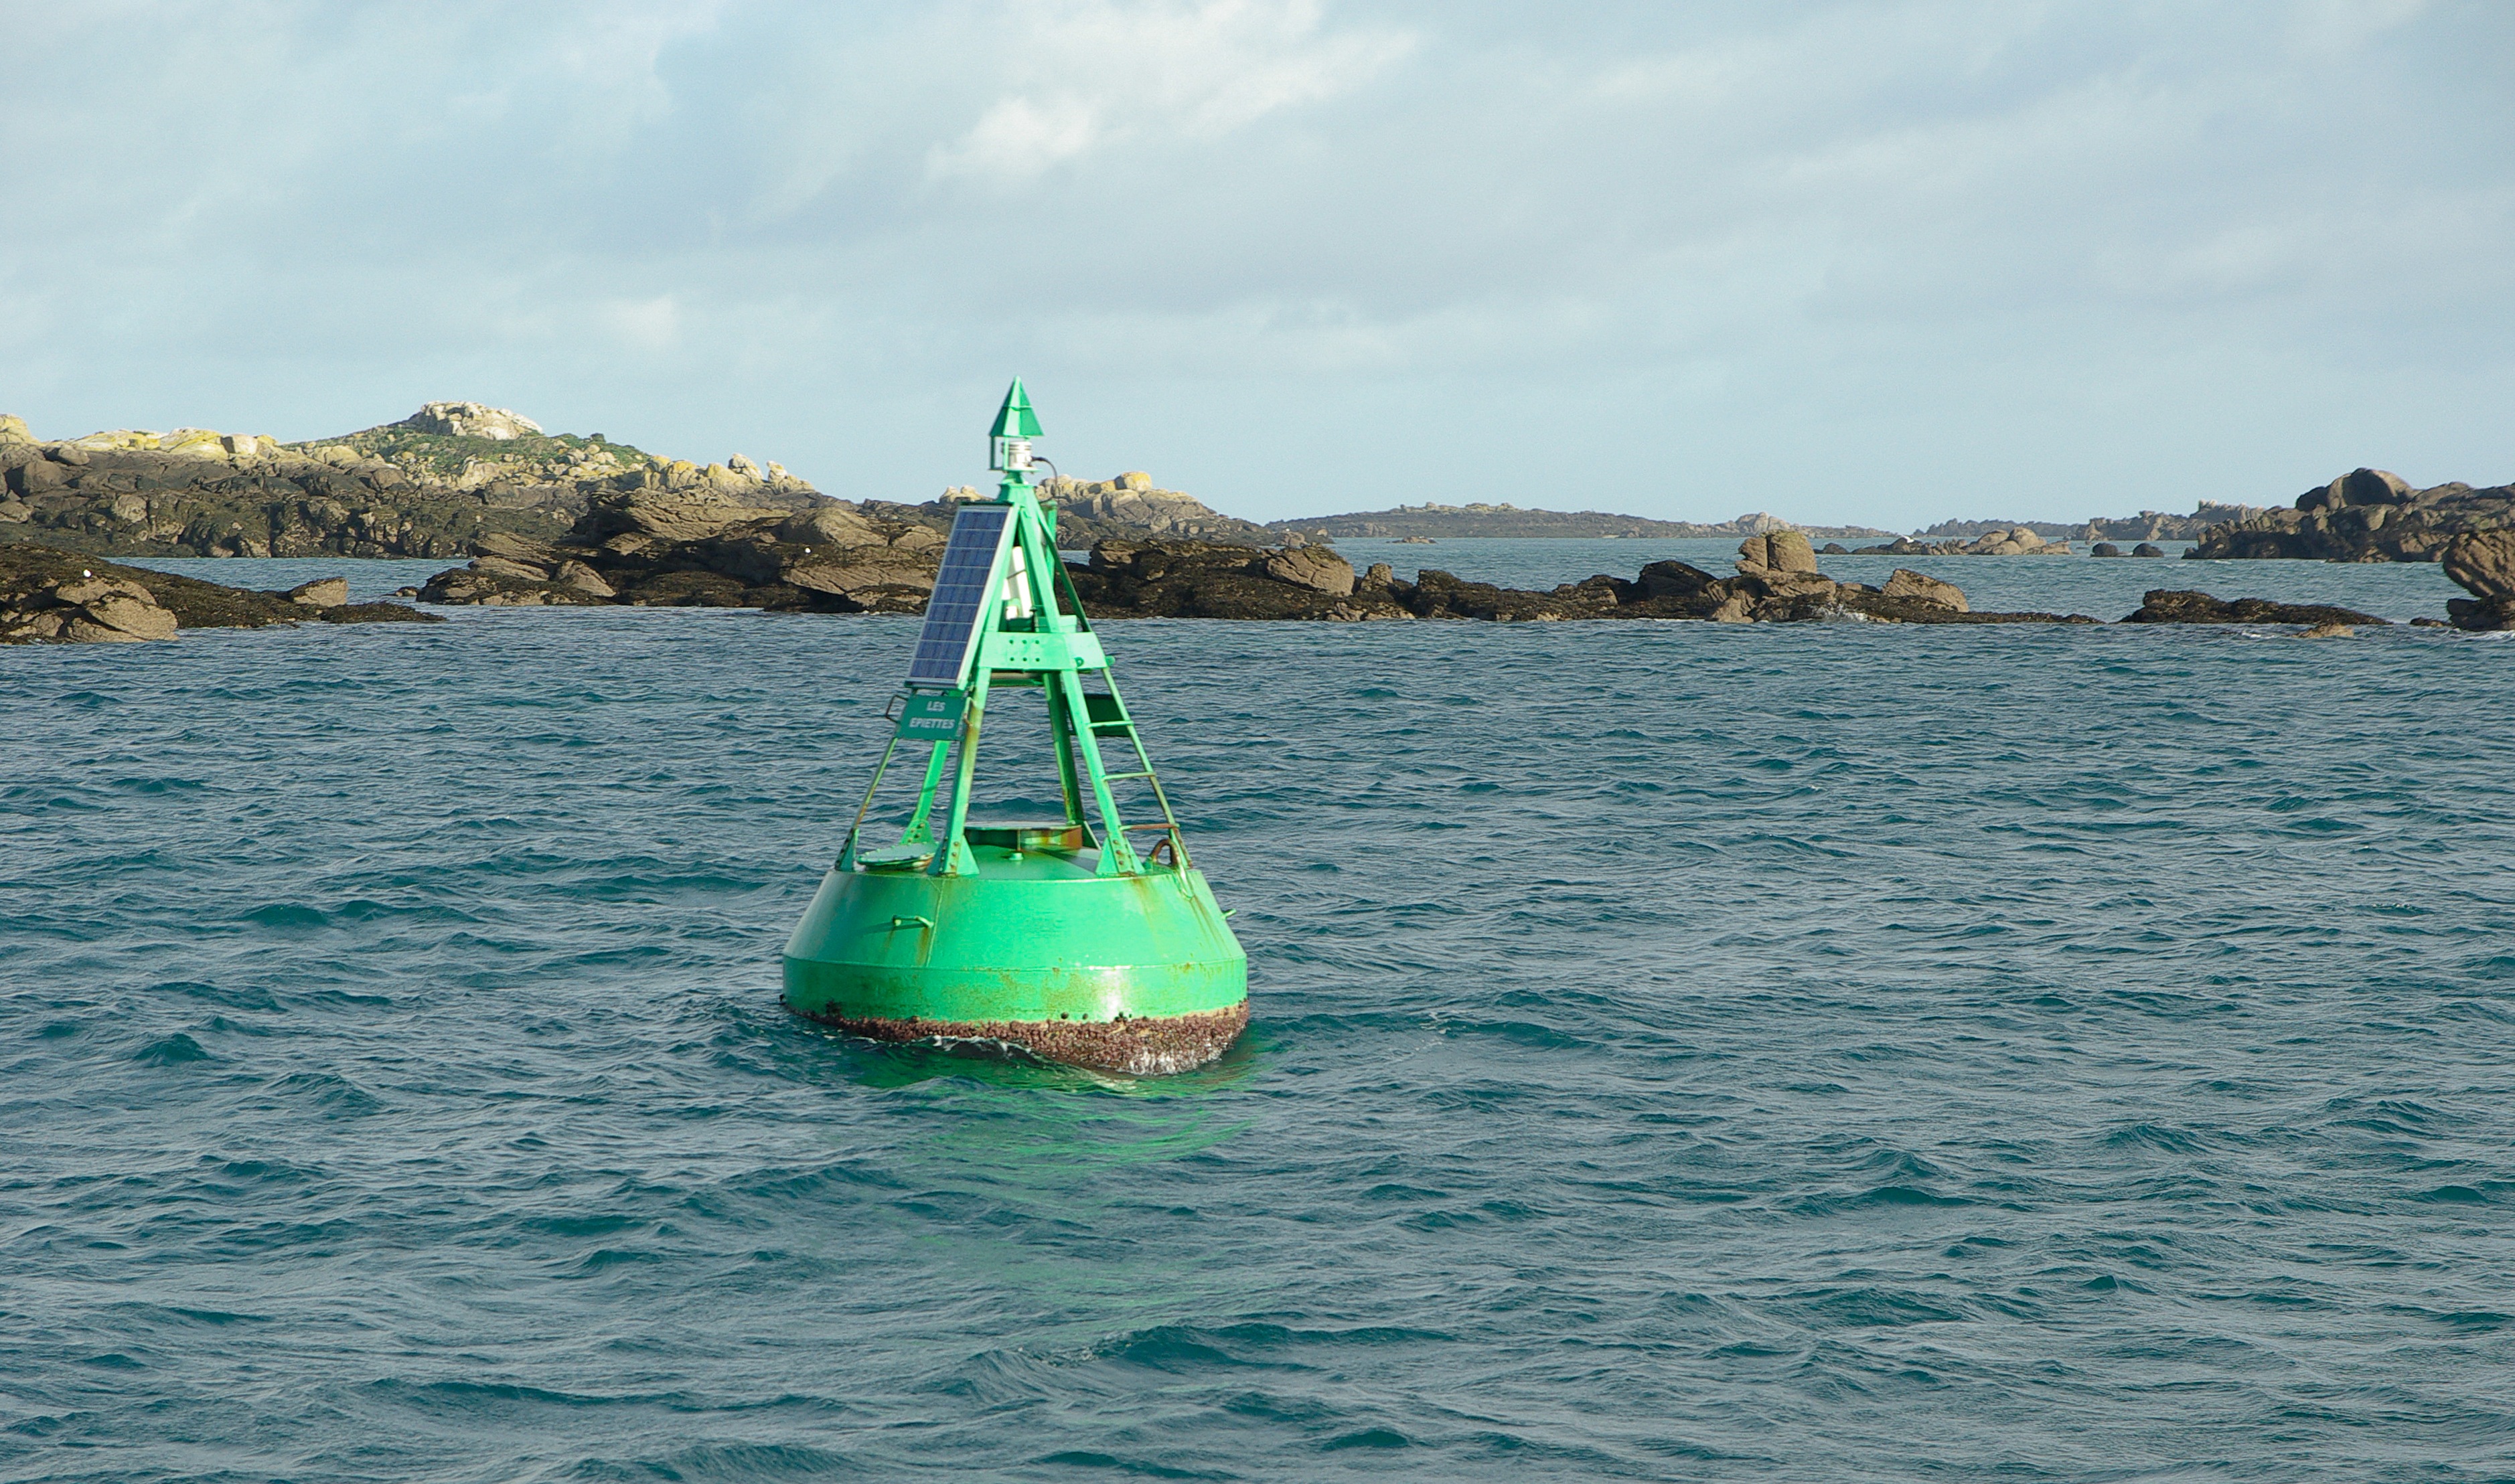
sea, ocean, boat, wind, vehicle, sailing, bay, beacon, signal, sailboat, boating, sail, navigation, watercraft, catamaran, fishing vessel, dinghy